Esther Roper

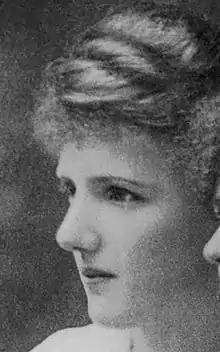
Eva Gore-Booth, Roper's partner

Esther Roper was born near Chorley, Lancashire, on 4 August 1868. She was the daughter of Edward Roper, a factory hand who later became a missionary, and Annie Roper, the daughter of Irish immigrants. She was educated by the Church Missionary Society.